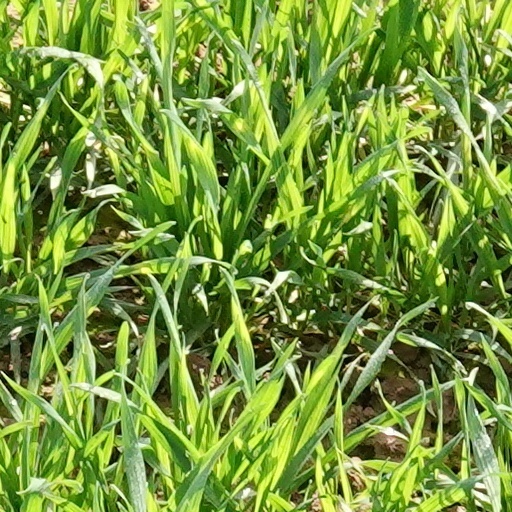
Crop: wheat